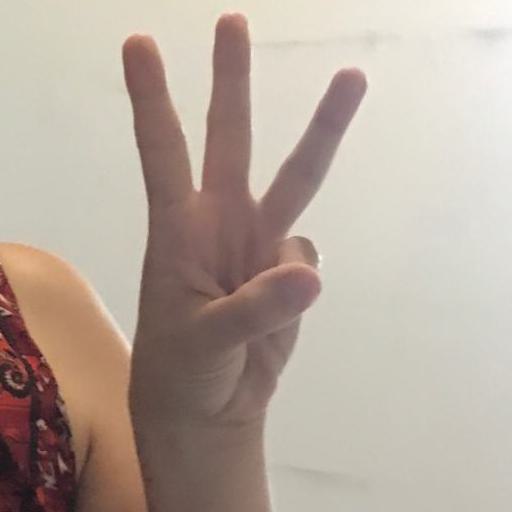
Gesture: three